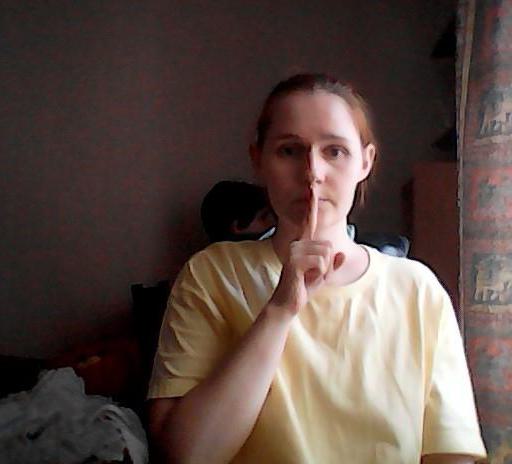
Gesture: mute